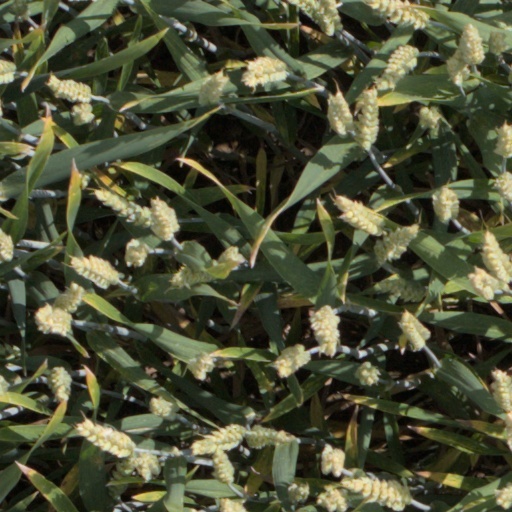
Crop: wheat